Wales national football team

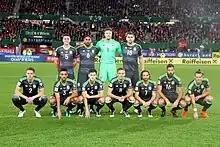
Wales pre-match photo against Austria in a FIFA World Cup 2018 qualifier

On 20 June 2022, Ryan Giggs resigned as Wales manager due to his upcoming court case. Page stayed on as interim manager before being given a four-year contract extension in September 2022, managing Wales at the 2022 World Cup in Qatar. After a 1–1 draw with the United States in the opening match, Wales lost their second match to Iran after conceding two injury time goals. In their final match, Wales were eliminated after losing 3–0 to England, therefore, finishing bottom of the group.